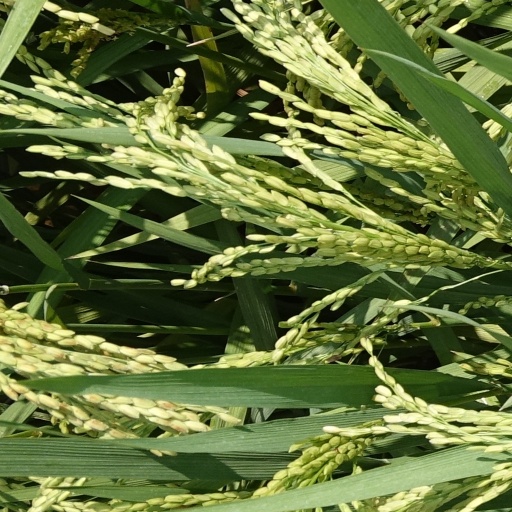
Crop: rice